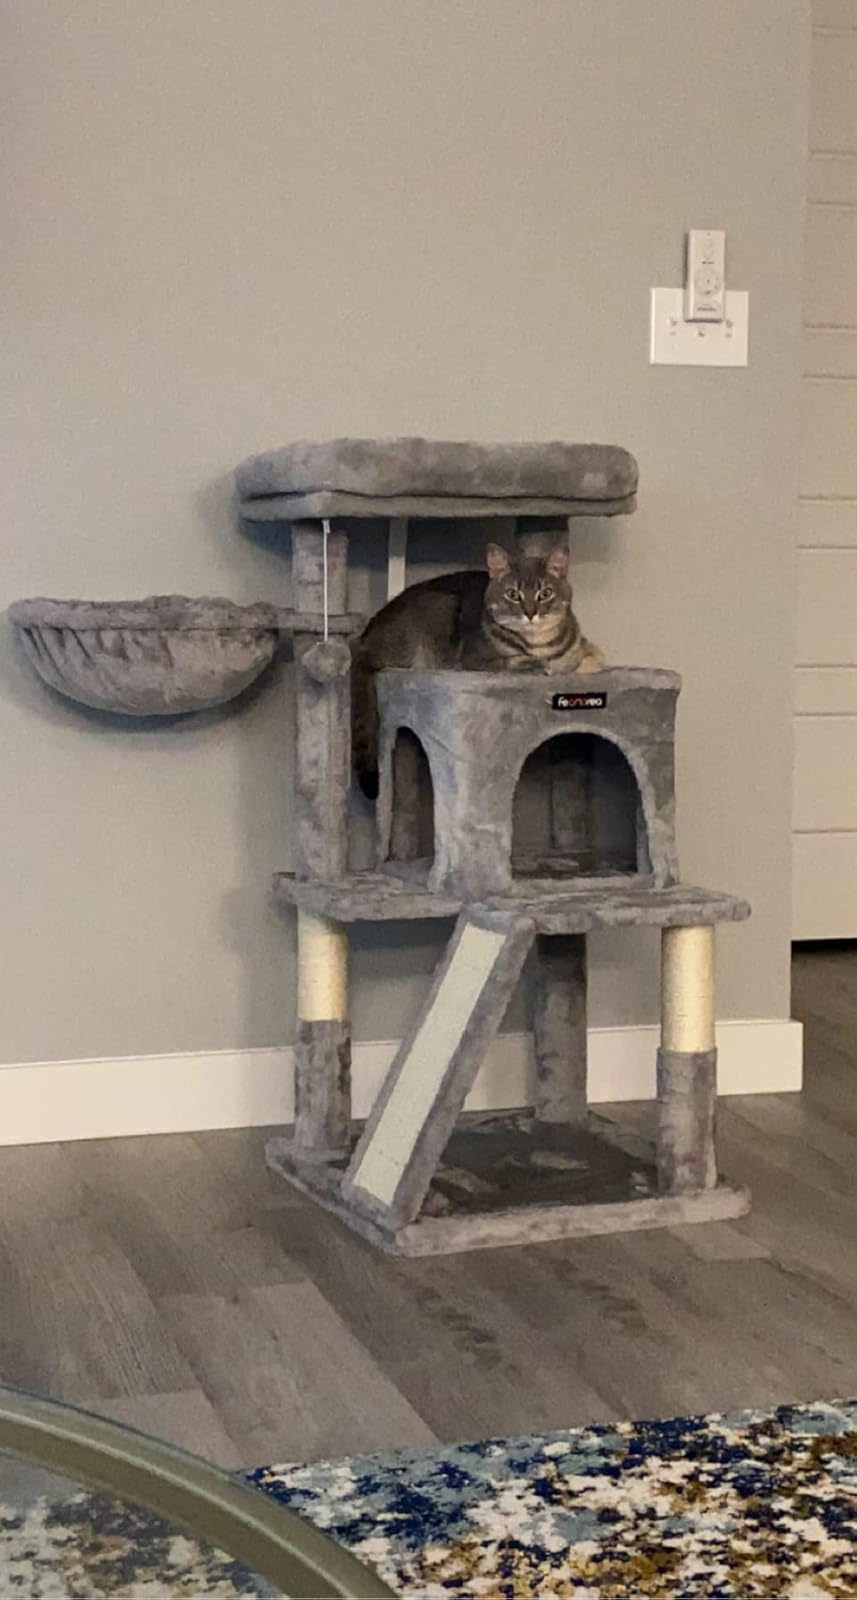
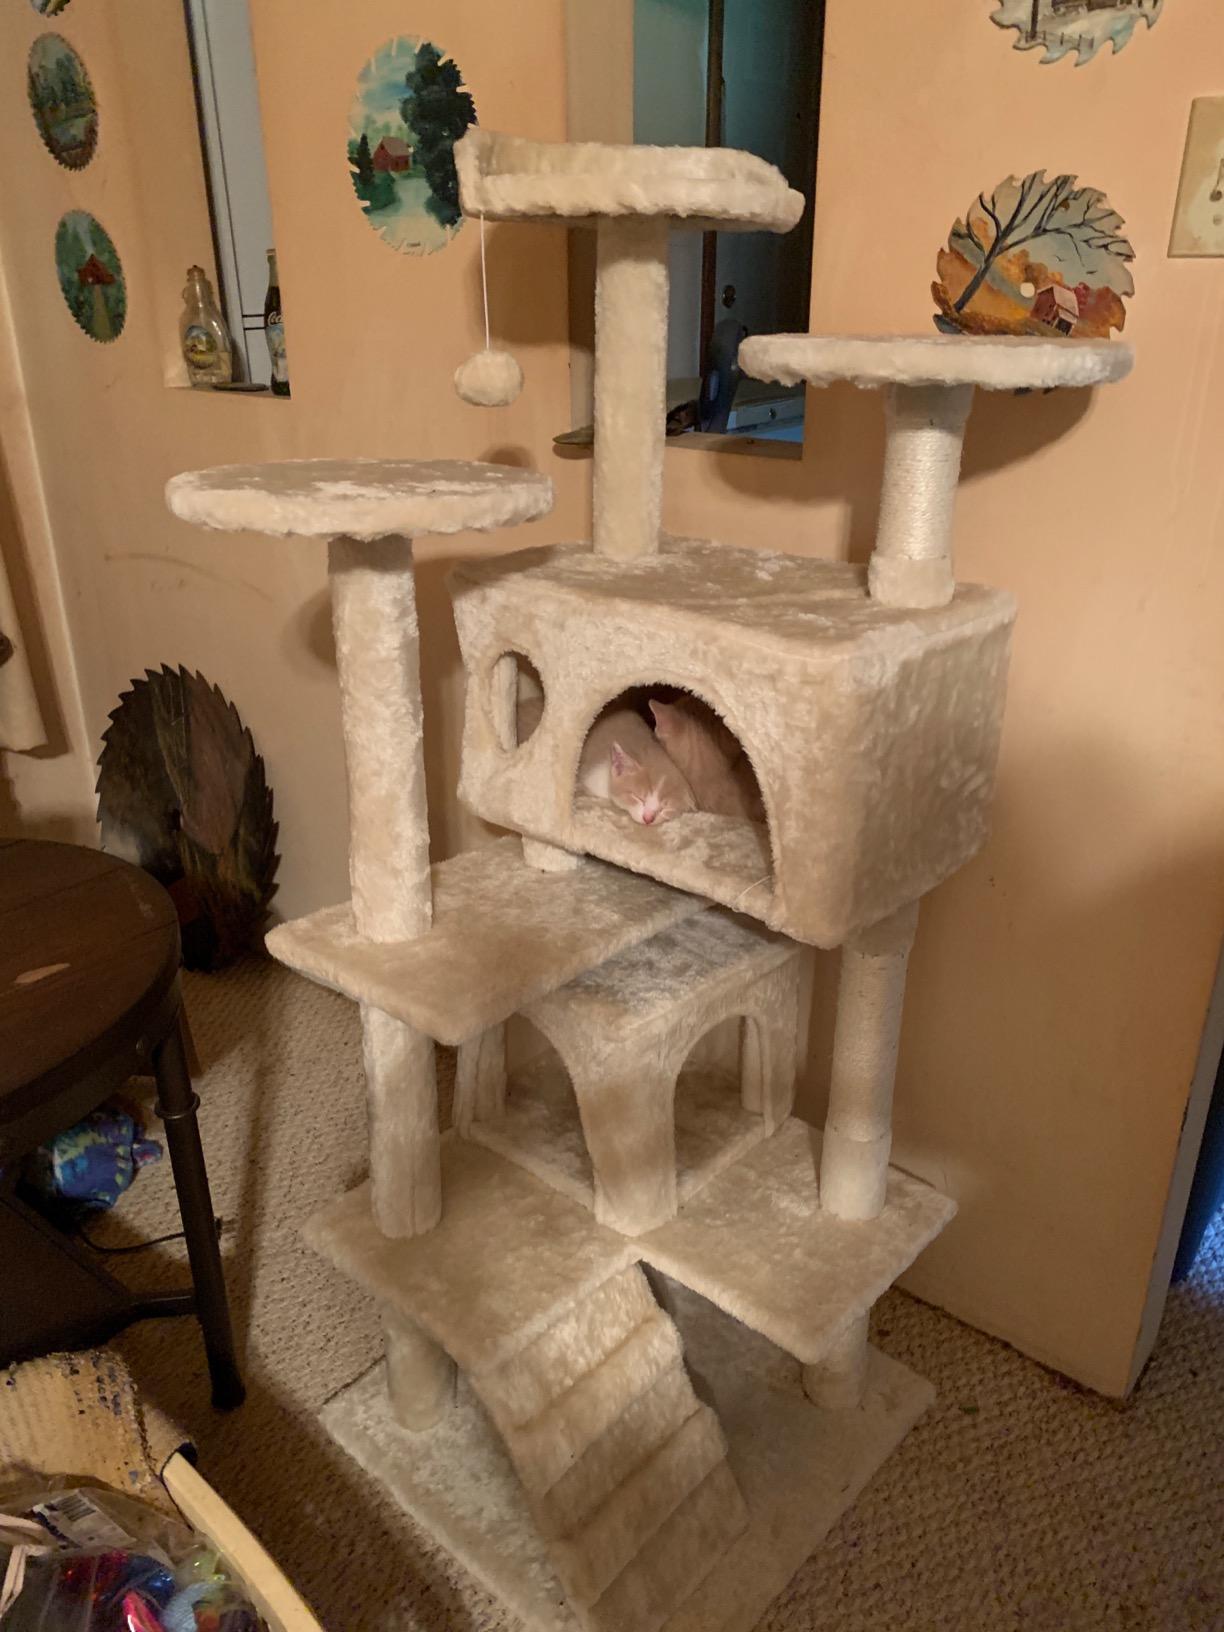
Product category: items_cat tree
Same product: no